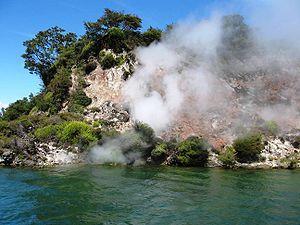
Le lac Rotomahana est un lac situé à Rotorua, sur l'Île du Nord de la Nouvelle-Zélande.